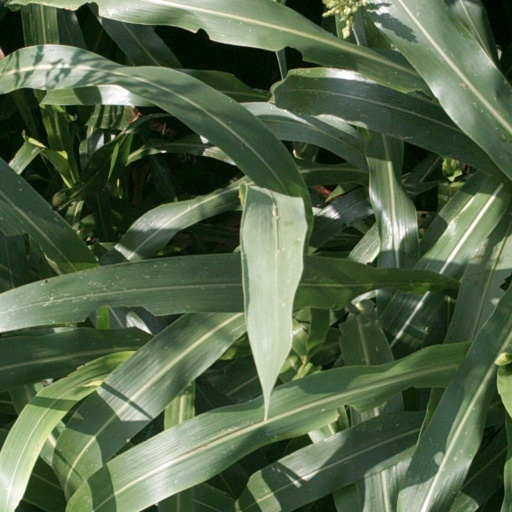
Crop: sorghum